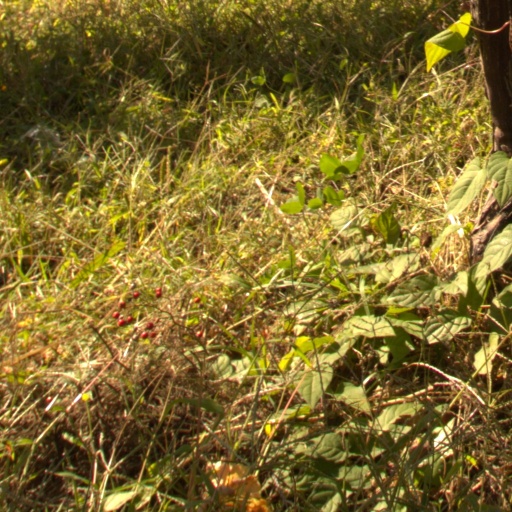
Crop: grape